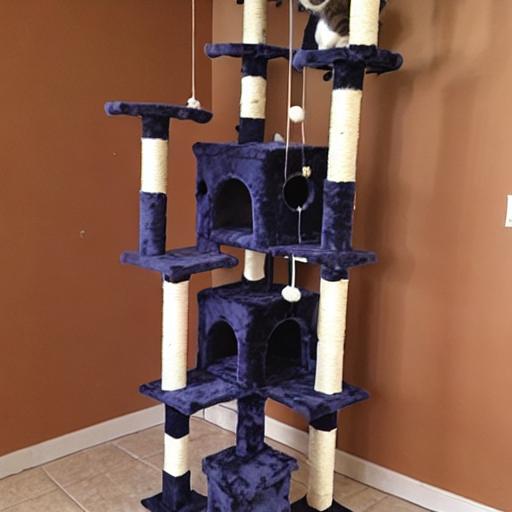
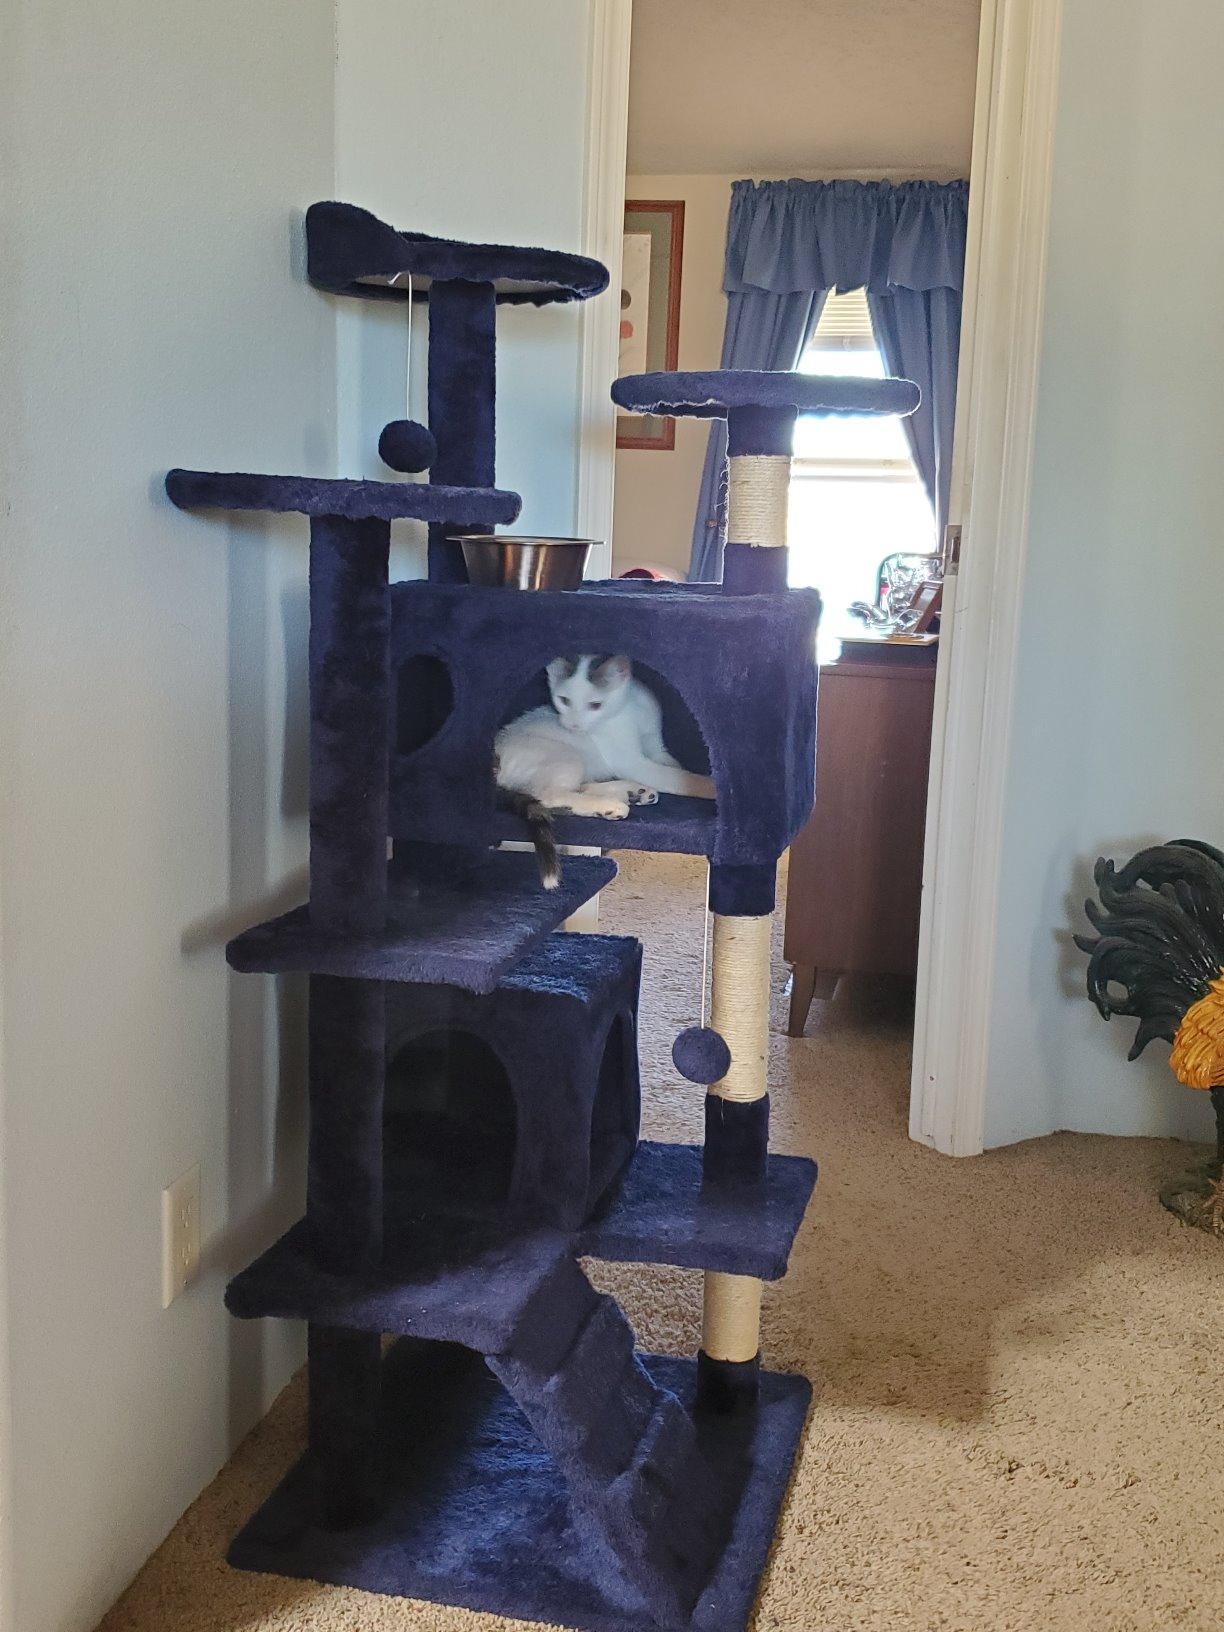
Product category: items_cat tree
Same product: no